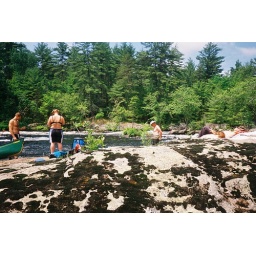
Our white water canoe trip down the Madawaska River in June of 2008.